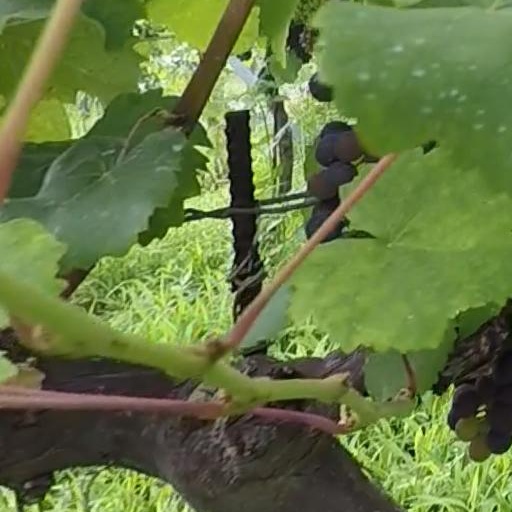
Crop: grape